List of Native American languages acquired by children

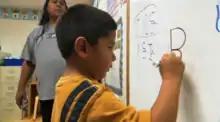
Oklahoma Cherokee language immersion school student writing in the Cherokee syllabary.

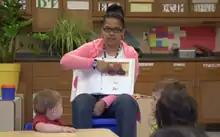
The Cherokee language taught to preschoolers as a first language, at New Kituwah Academy

The Cherokee Nation instigated a 10-year language preservation plan that involved growing new fluent speakers of the Cherokee language from childhood on up through school immersion programs, as well as a collaborative community effort to continue to use the language at home. This plan was part of an ambitious goal that in 50 years, 80 percent or more of the Cherokee people will be fluent in the language. The Cherokee Preservation Foundation has invested $4.5 million into opening schools, training teachers, and developing curricula for language education, as well as initiating community gatherings where the language can be actively used. They have accomplished: "Curriculum development, teaching materials and teacher training for a total immersion program for children, beginning when they are preschoolers, that enables them to learn Cherokee as their first language. The participating children and their parents learn to speak and read together. The Tribe operates the Kituwah Academy." Formed in 2006, the Kituwah Preservation & Education Program (KPEP) on the Qualla Boundary focuses on language immersion programs for children from birth to fifth grade, developing cultural resources for the general public and community language programs to foster the Cherokee language among adults. There is also a Cherokee language immersion school in Tahlequah, Oklahoma that educates students from pre-school through eighth grade. Several universities offer Cherokee as a second language, including the University of Oklahoma, Northeastern State University, and Western Carolina University. Western Carolina University (WCU) has partnered with the Eastern Band of Cherokee Indians (EBCI) to promote and restore the language through the school's Cherokee Studies program, which offers classes in and about the language and culture of the Cherokee Indians. WCU and the EBCI have initiated a ten-year language revitalization plan, consisting of: (1) a continuation of the improvement and expansion of the EBCI Atse Kituwah Cherokee Language Immersion School, (2) continued development of Cherokee language learning resources, and (3) building of Western Carolina University programs to offer a more comprehensive language training curriculum.